Suicide of Rodney Hulin

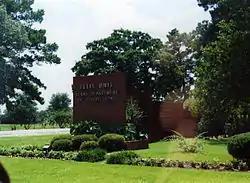
Ellis Unit, where Hulin died

On January 26, 1996, Hulin attempted to kill himself. Hulin was seriously injured and was taken to a Brazoria County area hospital, where medical personnel restored his heartbeat. He was transferred to the prison unit of the John Sealy Hospital in Galveston, Texas and then to the Texas Department of Criminal Justice portion of University of Texas Medical Branch (known as Hospital Galveston) in Galveston. Hulin became 18 years old while in the hospital, at which point he was transferred to the Ellis Unit in unincorporated Walker County, Texas.